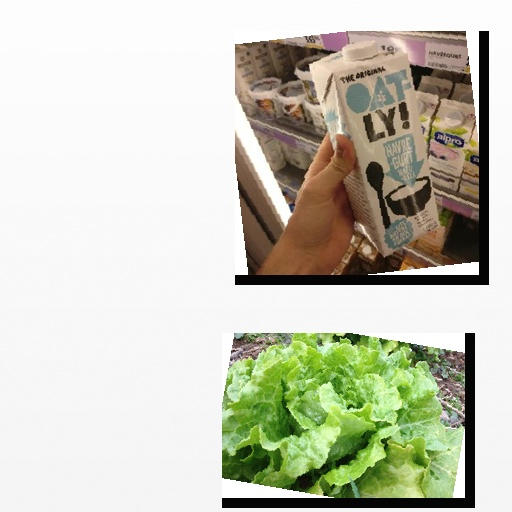
Food items: lettuce, oat_yogurt